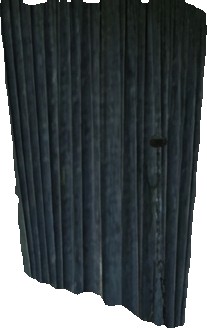
Surface category: curtain